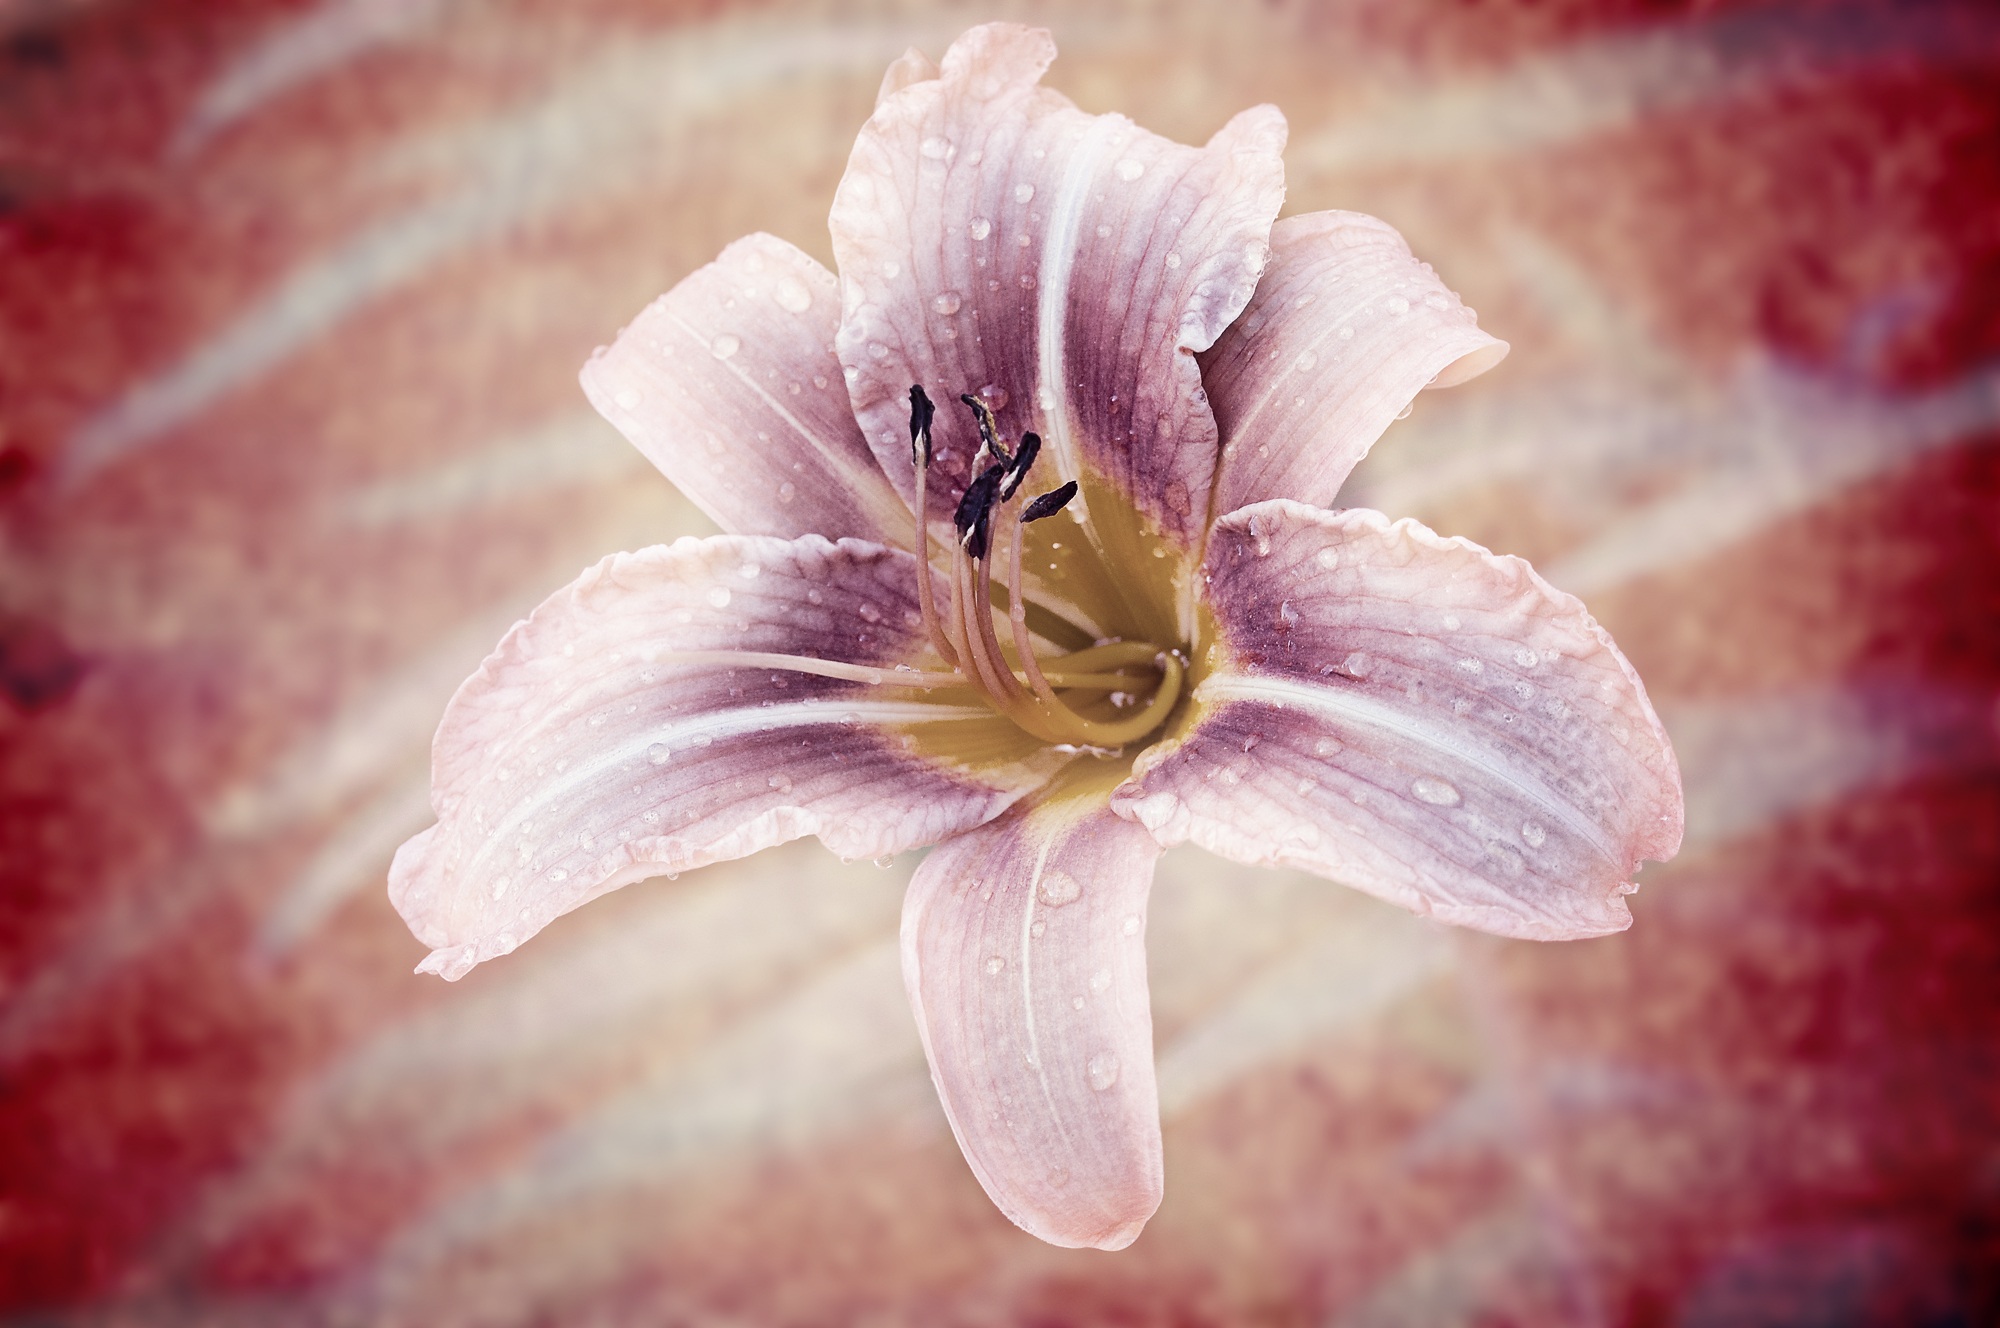
blossom, plant, photography, flower, petal, bloom, pollen, red, garden, pink, close, flora, close up, eye, lily, drop of water, daylily, macro photography, flowering plant, land plant